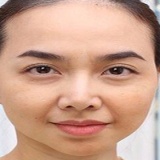
diễn viên Đinh Ngọc Diệp